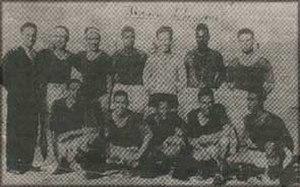
Équipe du Wydad de Casablanca lors de la saison 1941-1942
Chtouki, de son vrai nom Mohamed Anouar est un joueur de football marocain qui a évolué au Wydad Athletic Club durant la période 1940-1950, formant avec Driss Joumad et Abdesselem Ben Mohammed la fameuse Triplette d'Or.
Le Wydad Athletic Club est un club professionnel marocain omnisports, basé à Casablanca. Fondé le 8 mai 1937 par Mohamed Benjelloun Touimi.
Cet article retrace l'histoire du Wydad Athletic Club depuis sa création. Fondé le 8 mai 1937. Après avoir créé la section football le 19 juin 1939, le club marocain dispute son tout premier match en septembre 1939.